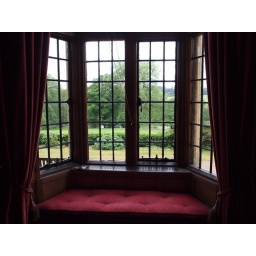
This is one of the window seats in the library of Rushton Hall.